Veridia

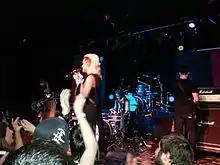
Veridia performing in 2014

the band was tapped to open Suburbia Music Festival in Plano, Texas on May 4, 2014. The festival, produced by Live Nation and headlined by David Guetta, Alabama Shakes, and J. Cole, was the band's second show ever and first show in the Dallas metroplex, hometown of Jakoub and Brown.